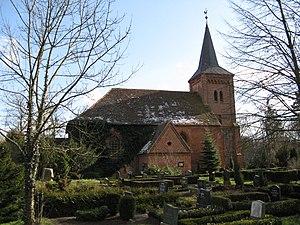
Alt Schwerin est une commune d'Allemagne située dans l'arrondissement du Plateau des lacs mecklembourgeois, dans le Land de Mecklembourg-Poméranie-Occidentale.